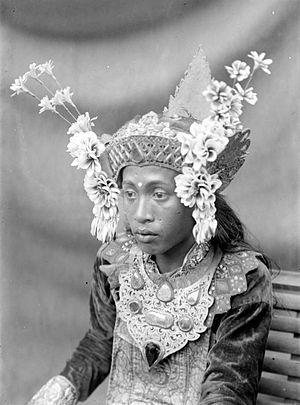
Plumeria, également nommé frangipanier, est un genre botanique se composant principalement de buissons et d'arbres feuillus originaires d'Amérique centrale et acclimaté en Asie et en Afrique. Les différentes variétés de plumeria donnent des fleurs de différentes nuances de jaune, rose ou blanc.